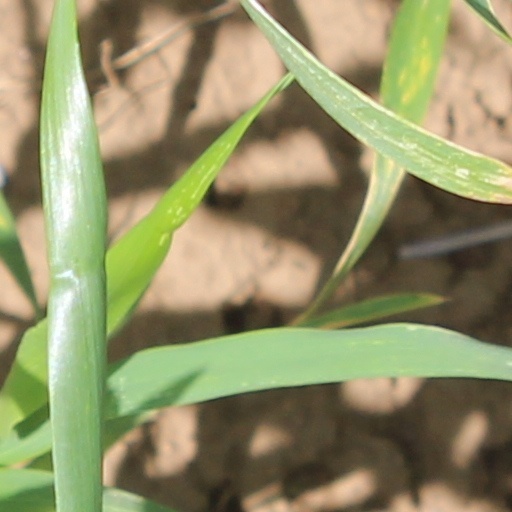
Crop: wheat